El Greco fallacy

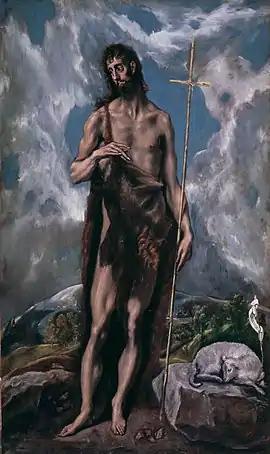
"Saint John the Baptist", ca. 1600–1605, an example of El Greco's elongated style.

The El Greco fallacy is typically a perceptive fallacy, where it is assumed that particular perceptual abnormalities will influence interactions with the world of a similar nature. It is named after an erroneous explanation for the vertically distorted painting style of El Greco, which held that the artist must have seen the world as distorted by a peculiar astigmatism, and thus painted this distorted world. This theoretical astigmatism cannot explain El Greco's style though, as he would have seen his canvases distorted in the same way, and painting onto them would have cancelled out any distortion.